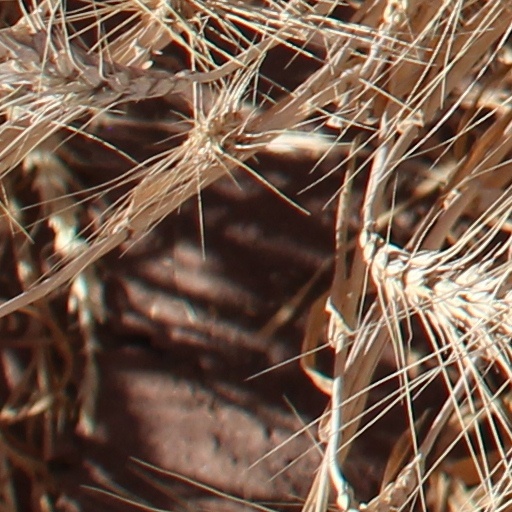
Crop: wheat